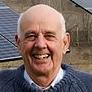
Age: 76